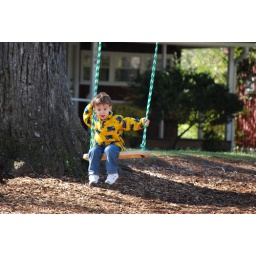
The boys enjoying swinging off the big tree at our cottage in Flat Rock, NC